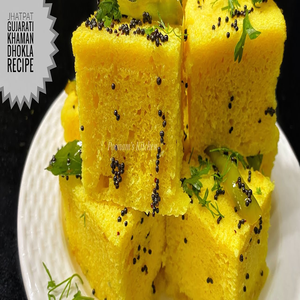
Dish: dhokla